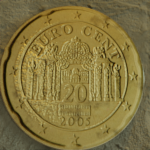
Coin value: 20cents
Country: at
Edition: standard